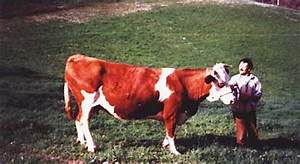
Label: mucca